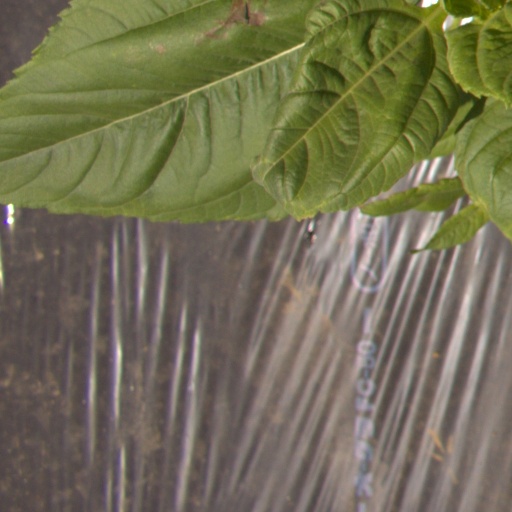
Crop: Jerusalem artichoke